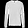
Label: Pullover